John Burley

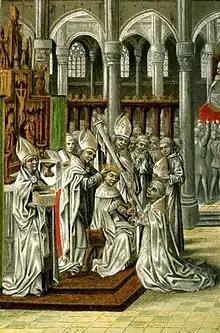
Coronation of Henry IV.

Earl Richard was one of the Lords Appellant, the leaders of the baronial opposition to Richard II, and was executed in 1397. Burley's activities during these momentous events seems to have been entirely routine. In July 1397, immediately after Arundel's arrest, Burley was involved in some sort of deal with John Eyton that required a reciprocal agreement to pay each other a substantial £200 the next Michaelmas. Later in the year he is recorded taking recognizances as usual, including an undertaking from William Glover of Ludlow for £60. Business continued, with other smaller clients employing him, along with his usual colleagues. On 7 March 1398 he and Thomas Young were among the feoffees appointed by Isabel de Eylesford to deal with her manors of Brimfield, Herefordshire, and Buildwas, Shropshire: a licence to complete the business by reciprocally enfeoffing Isabel was not issued until April 1402, long after the looming power struggle had reached conclusion, and problems at Brimfield delayed completion until February 1403, by which time Isabel was remarried. Such legal complexities unfolded to an entirely different rhythm from politics. An almost adjacent entry in the Patent rolls for 4 February shows how delicately the king, evidently worried by spreading disaffection, was handling Shropshire people affected by Arundel's attainder. In this case, in an issue that might have been initiated by Burley, the king ensured that an Oswestry brewer would not be out of pocket, as he had invested heavily in premises granted by Arundel. Burley's own position with the régime seems to have been little affected and he was reappointed as a justice of the peace on 16 September 1398, after a lapse of little more than a year: more or less the same interval as previously.